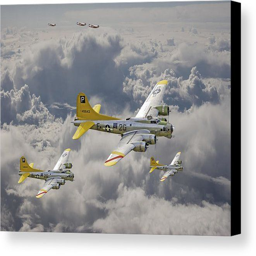
aircraft canvas print featuring military unit by person